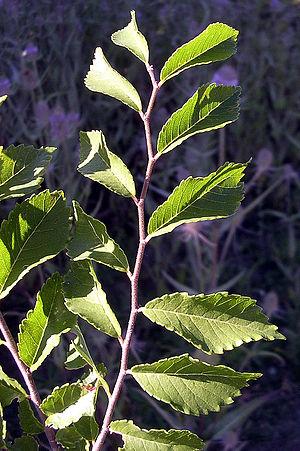
L'orme de Chine appartient au genre Ulmus. C'est une espèce facile à utiliser dans la pratique du bonsaï, notamment grâce à sa vigueur qui lui permet de tolérer certaines erreurs d'entretien. L'orme de Chine est par ailleurs très souvent recommandé, au même titre que Ficus microcarpa, aux débutants.